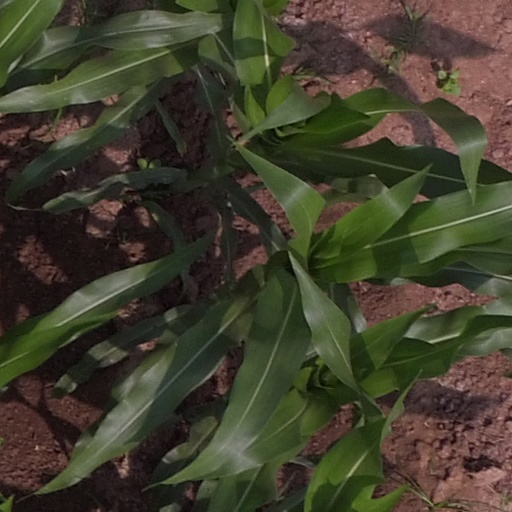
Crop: maize; corn